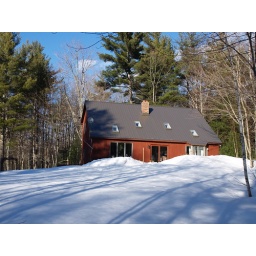
There may be bare ground in some areas but we won't see it for another month!